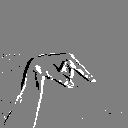
ASL letter: q